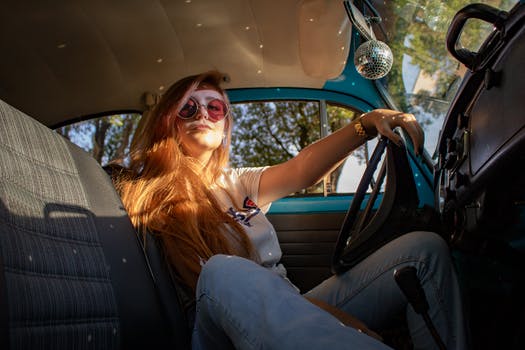
Label: No Watermark